2022 Arizona Secretary of State election

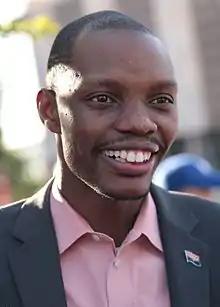
State house minority leader Reginald Bolding finished second in the primary.

In December 2022, Mark Finchem filed a lawsuit petitioning for the election to be "nullified and redone"; the lawsuit was dismissed with prejudice that month by Maricopa County Superior Court Judge Melissa Julian, confirming Adrian Fontes' victory in the election. While Finchem alleged that voting machines in Arizona were not properly certified, the judge rejected this, because the Election Assistance Commission did not vote to revoke certification, which is the procedure under federal law, so the judge rejected the merits of Finchem's arguments on voting machines certification. The judge also rejected the merits of Finchem's arguments on voting software certification. Next, regarding Finchem's issues with tabulating machines and a website listing for an estimated number of votes, the judge concluded that Finchem "does not allege that any of the votes cast were actually illegal" and does not allege that any legal vote was not counted, but only alleged "suspicions that some votes may not have been counted", so the judge rejected this argument as insufficient to overturn an election.